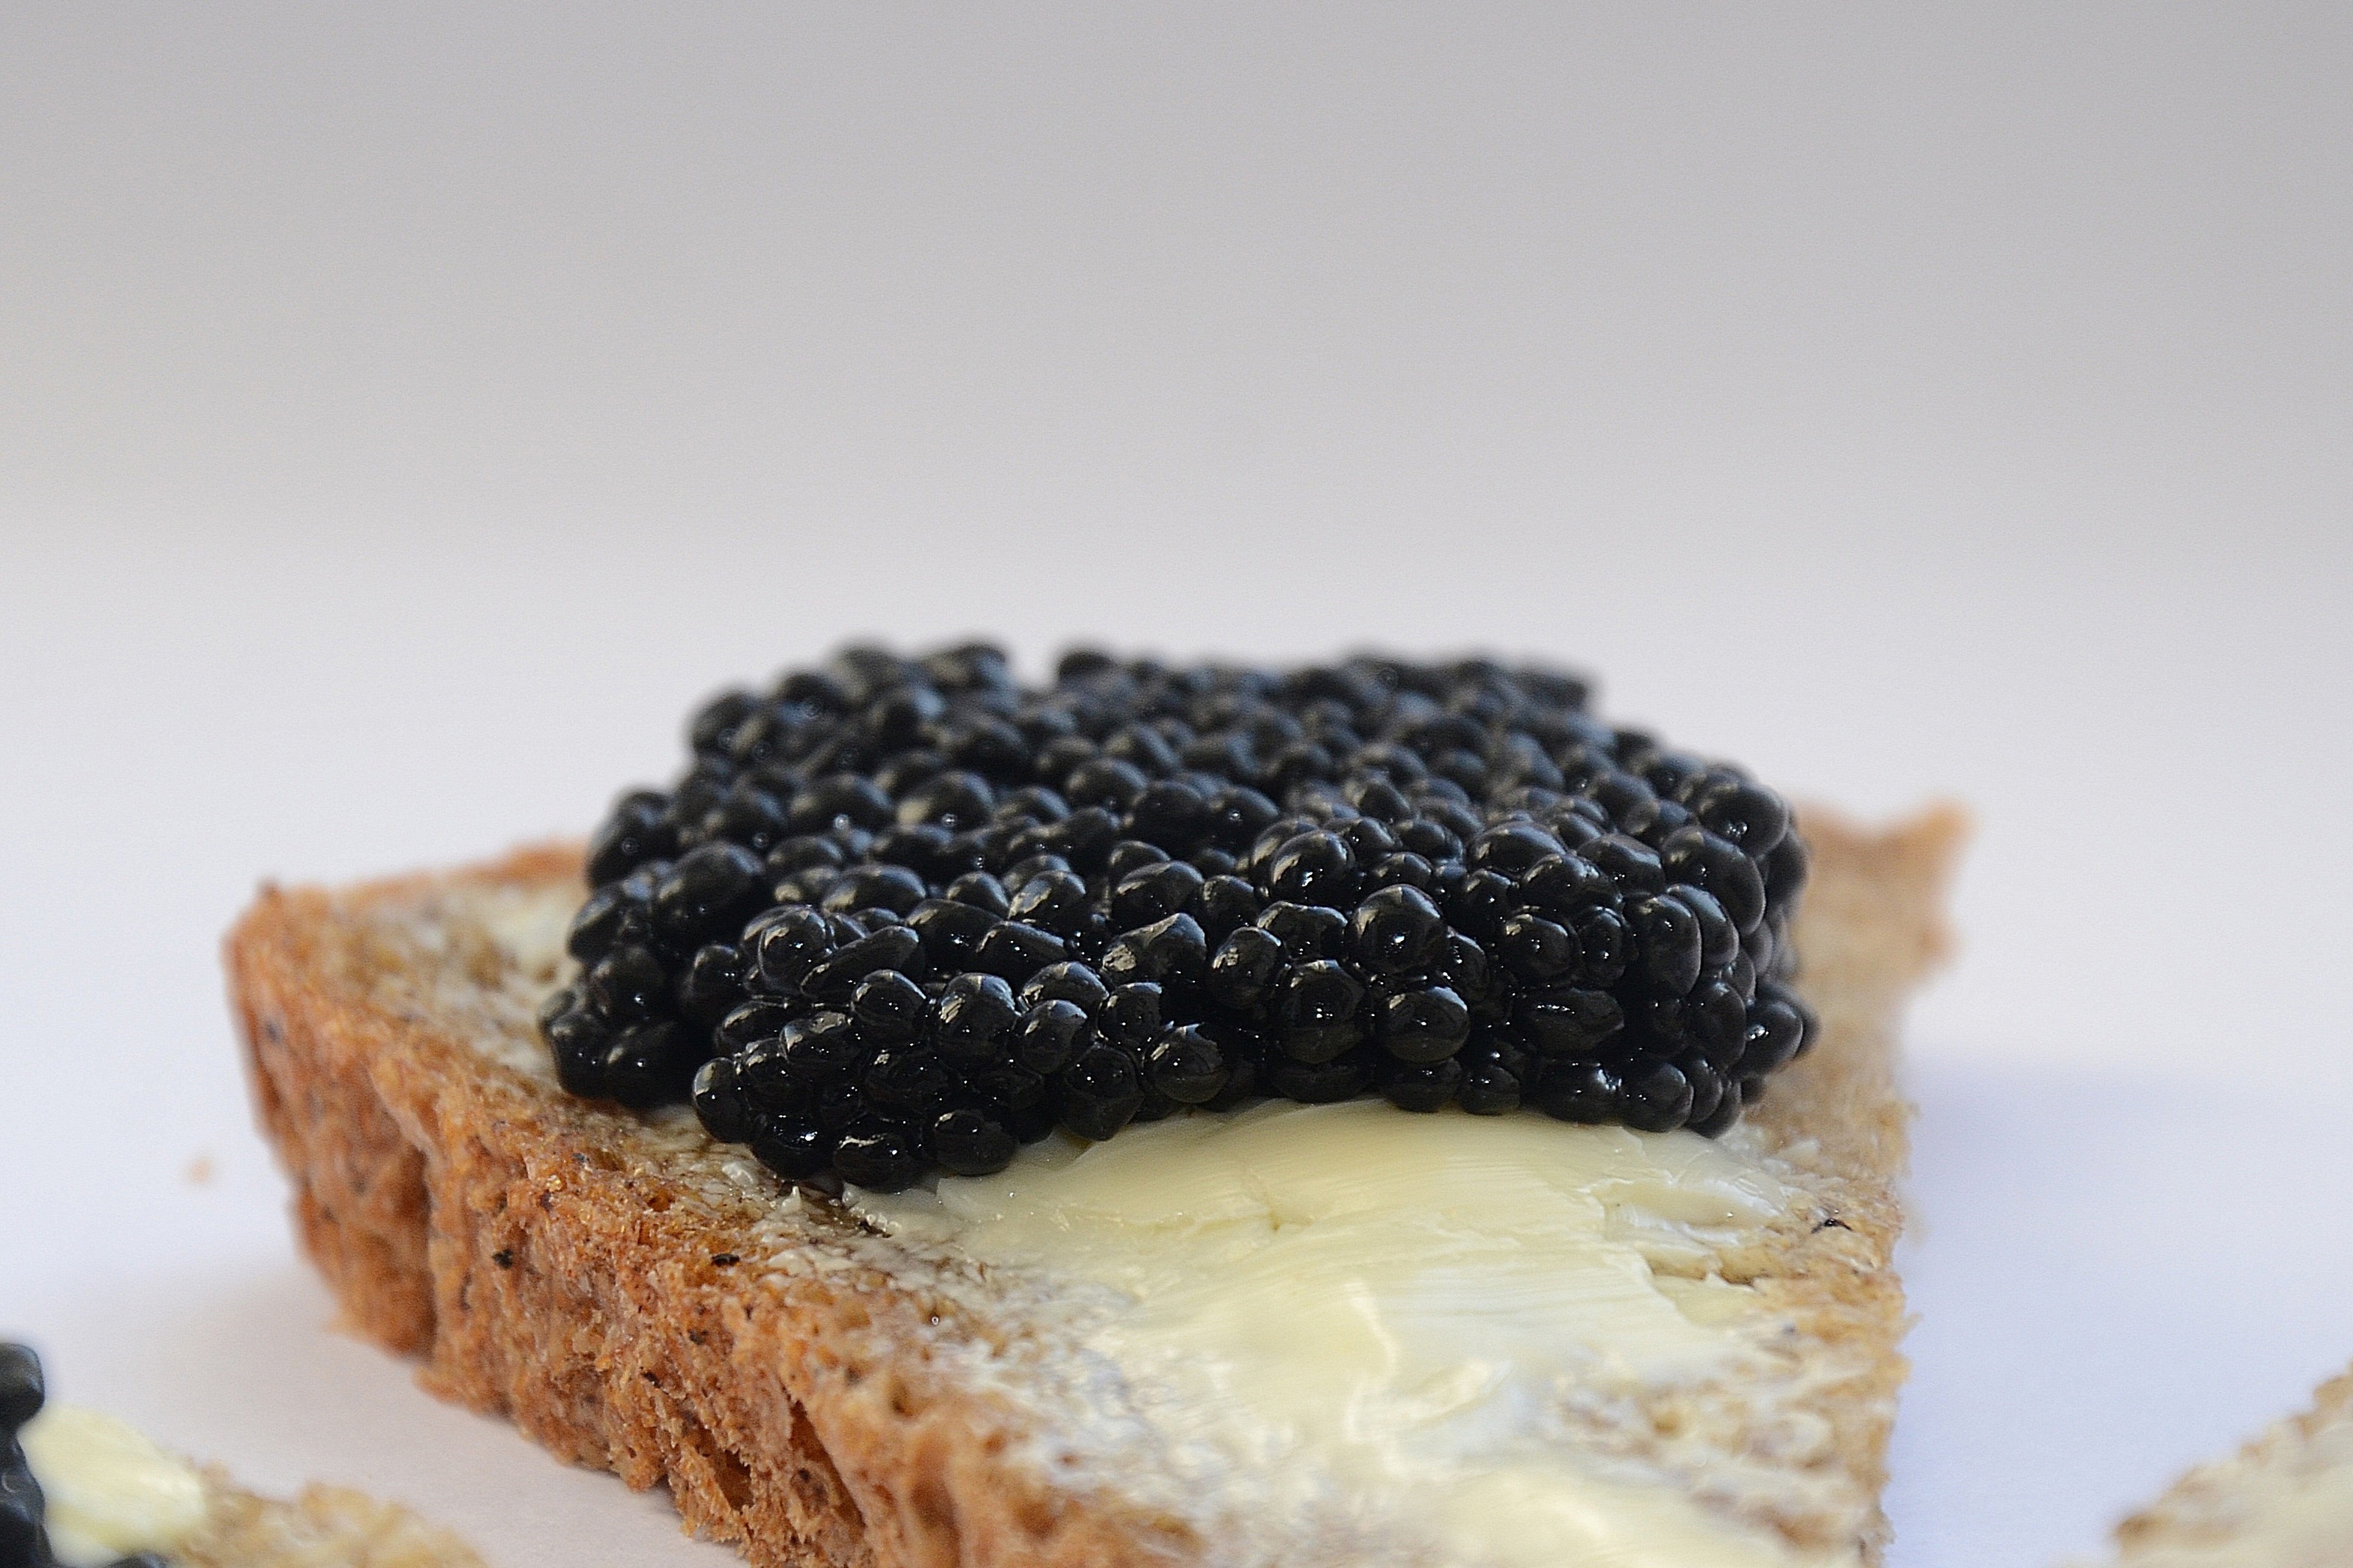
food, dish, caviar, blackberry, cuisine, ingredient, baked goods, produce, dessert, berry, tart